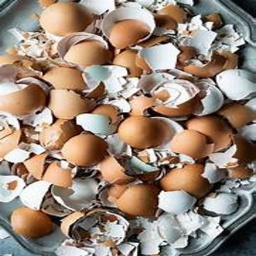
Label: eggshells